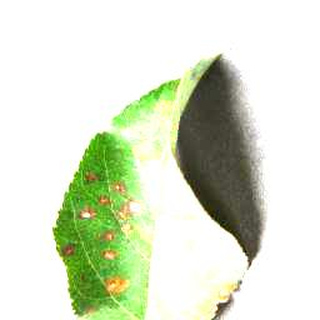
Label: apple_cedar_apple_rust